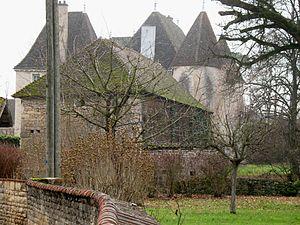
Le château de Mercey est situé sur la commune de Montbellet en Saône-et-Loire, dans un hameau, au bord du ruisseau de la Gravaise.
Cet article recense de manière non exhaustive les châteaux, maisons fortes, mottes castrales, situés dans le département français de Saône-et-Loire. Il est fait état des inscriptions et classements au titre des monuments historiques.